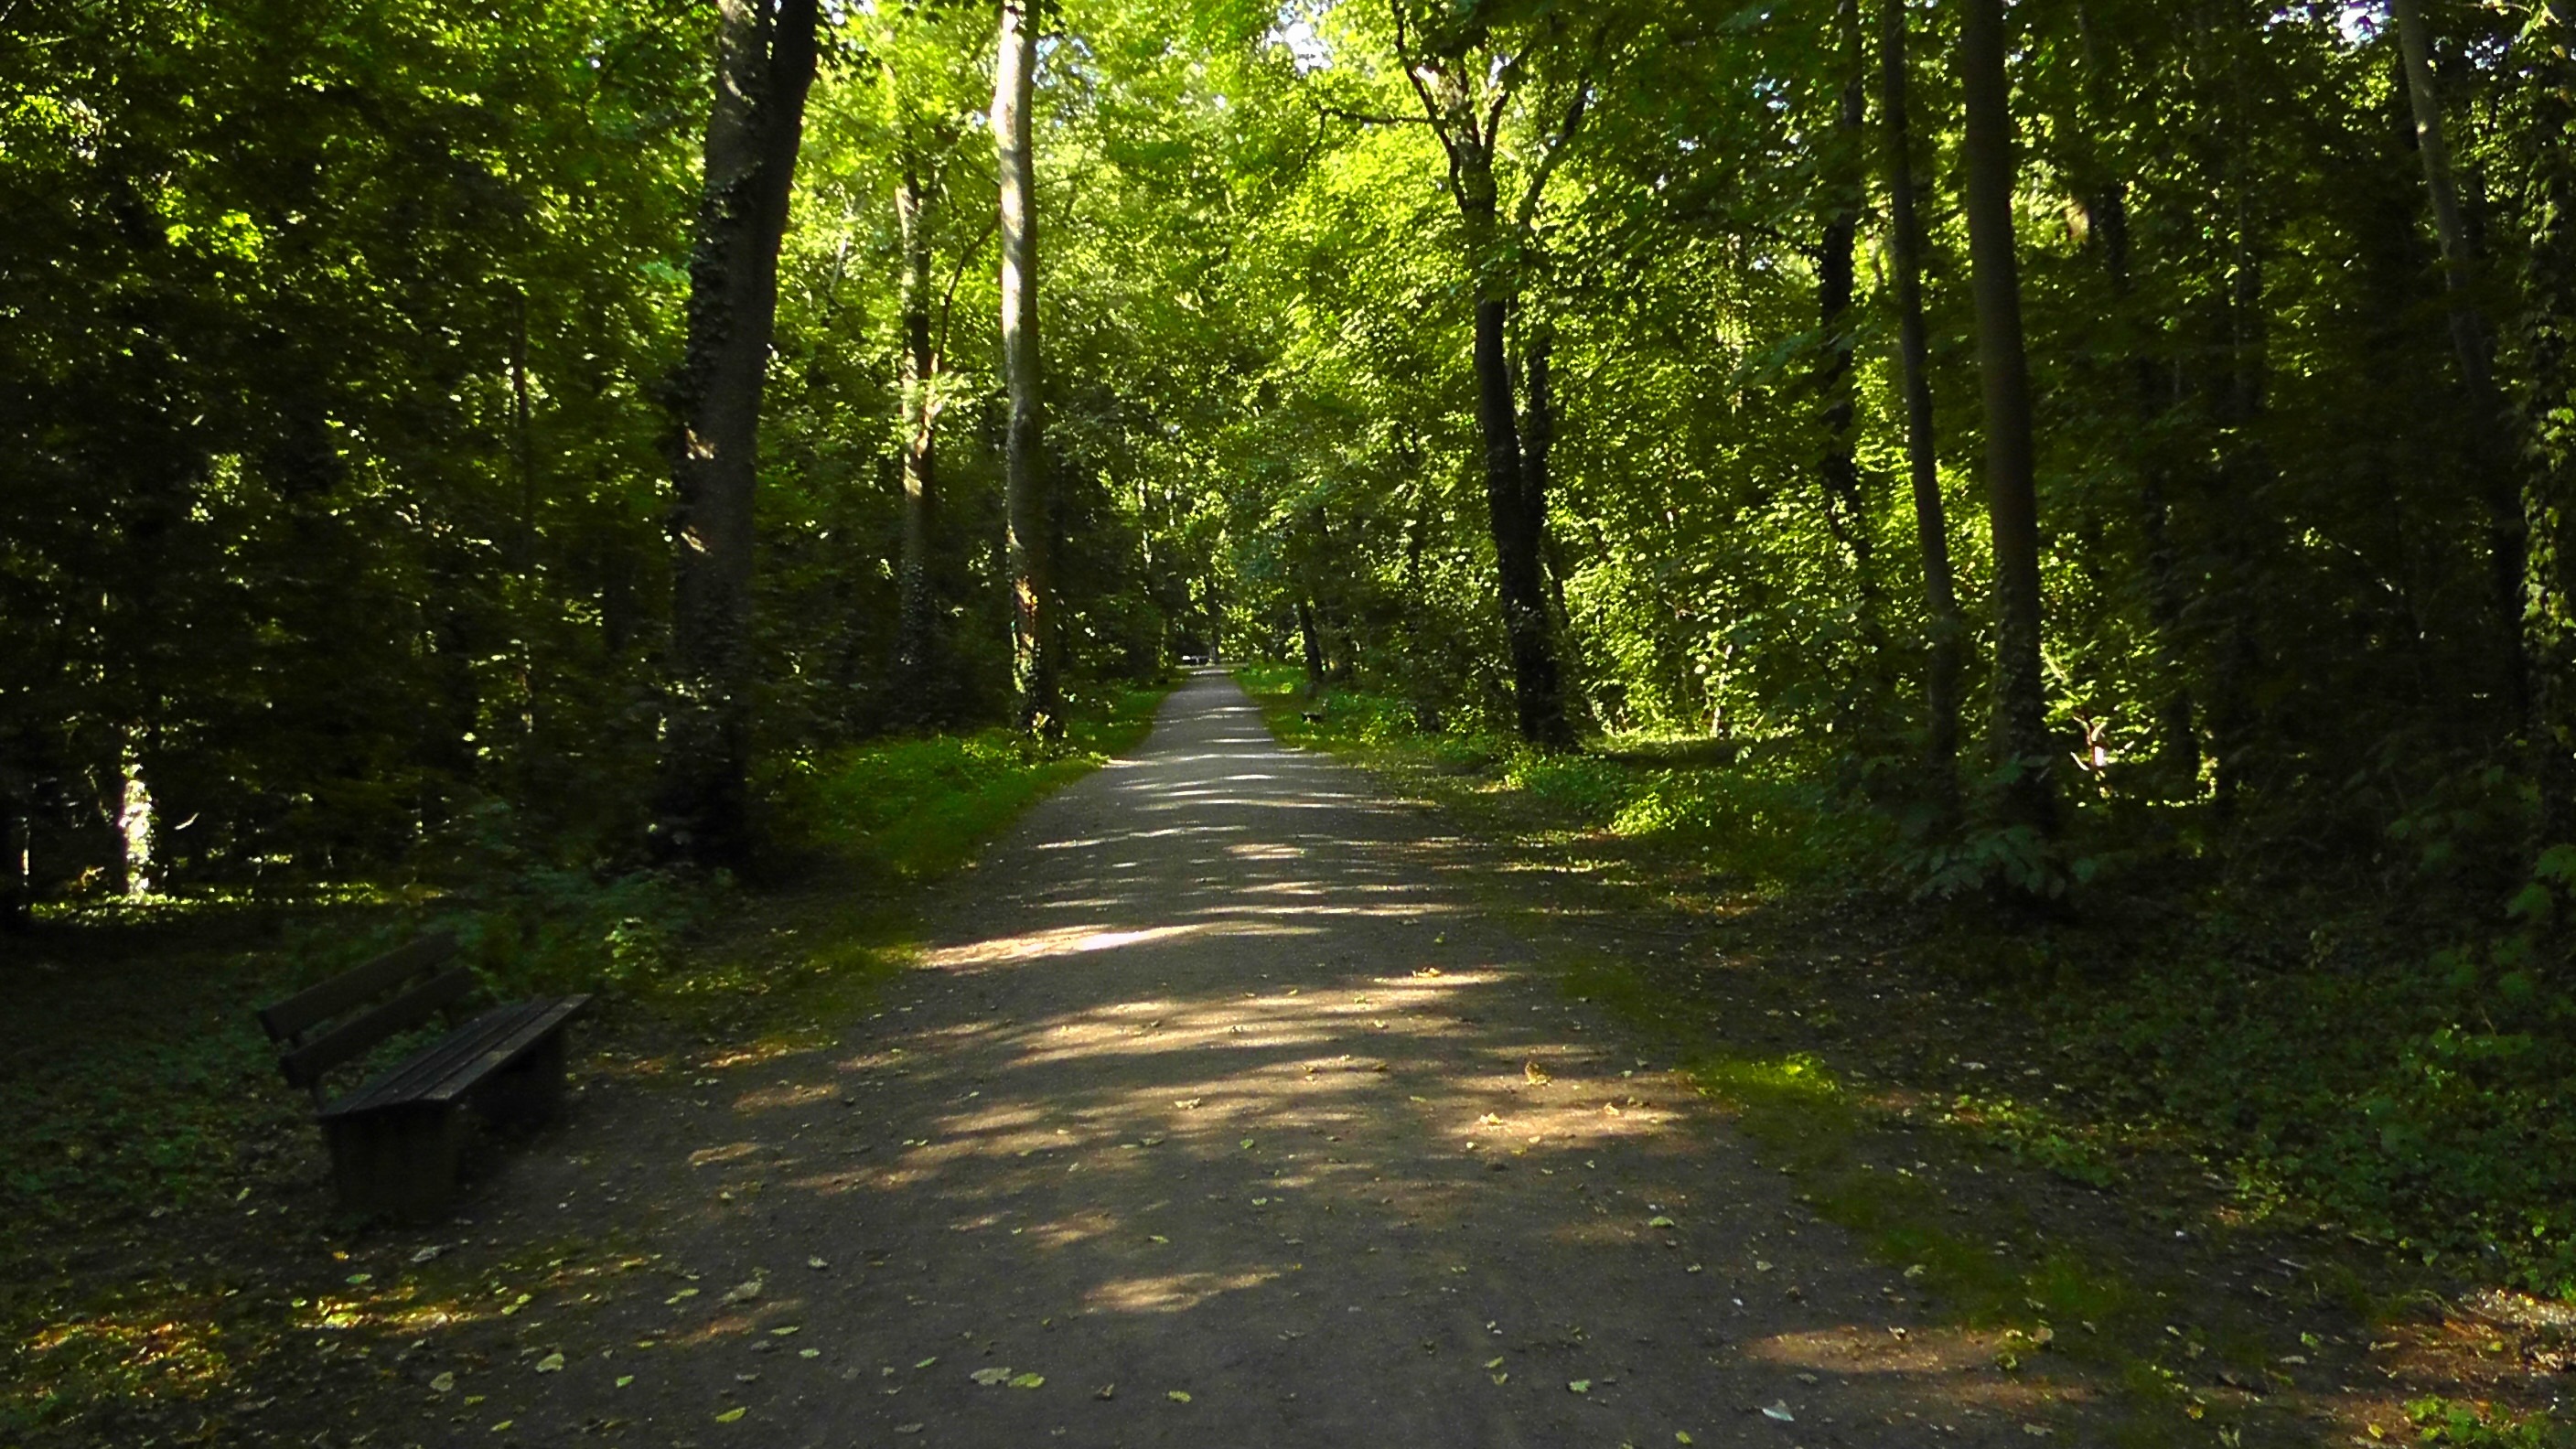
landscape, tree, nature, forest, grass, trail, meadow, sunlight, morning, leaf, summer, green, jungle, natural, autumn, park, shadow, trees, woodland, habitat, away, of course, ecosystem, forest path, tree lined avenue, natural environment, atmospheric phenomenon, woody plant